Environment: real
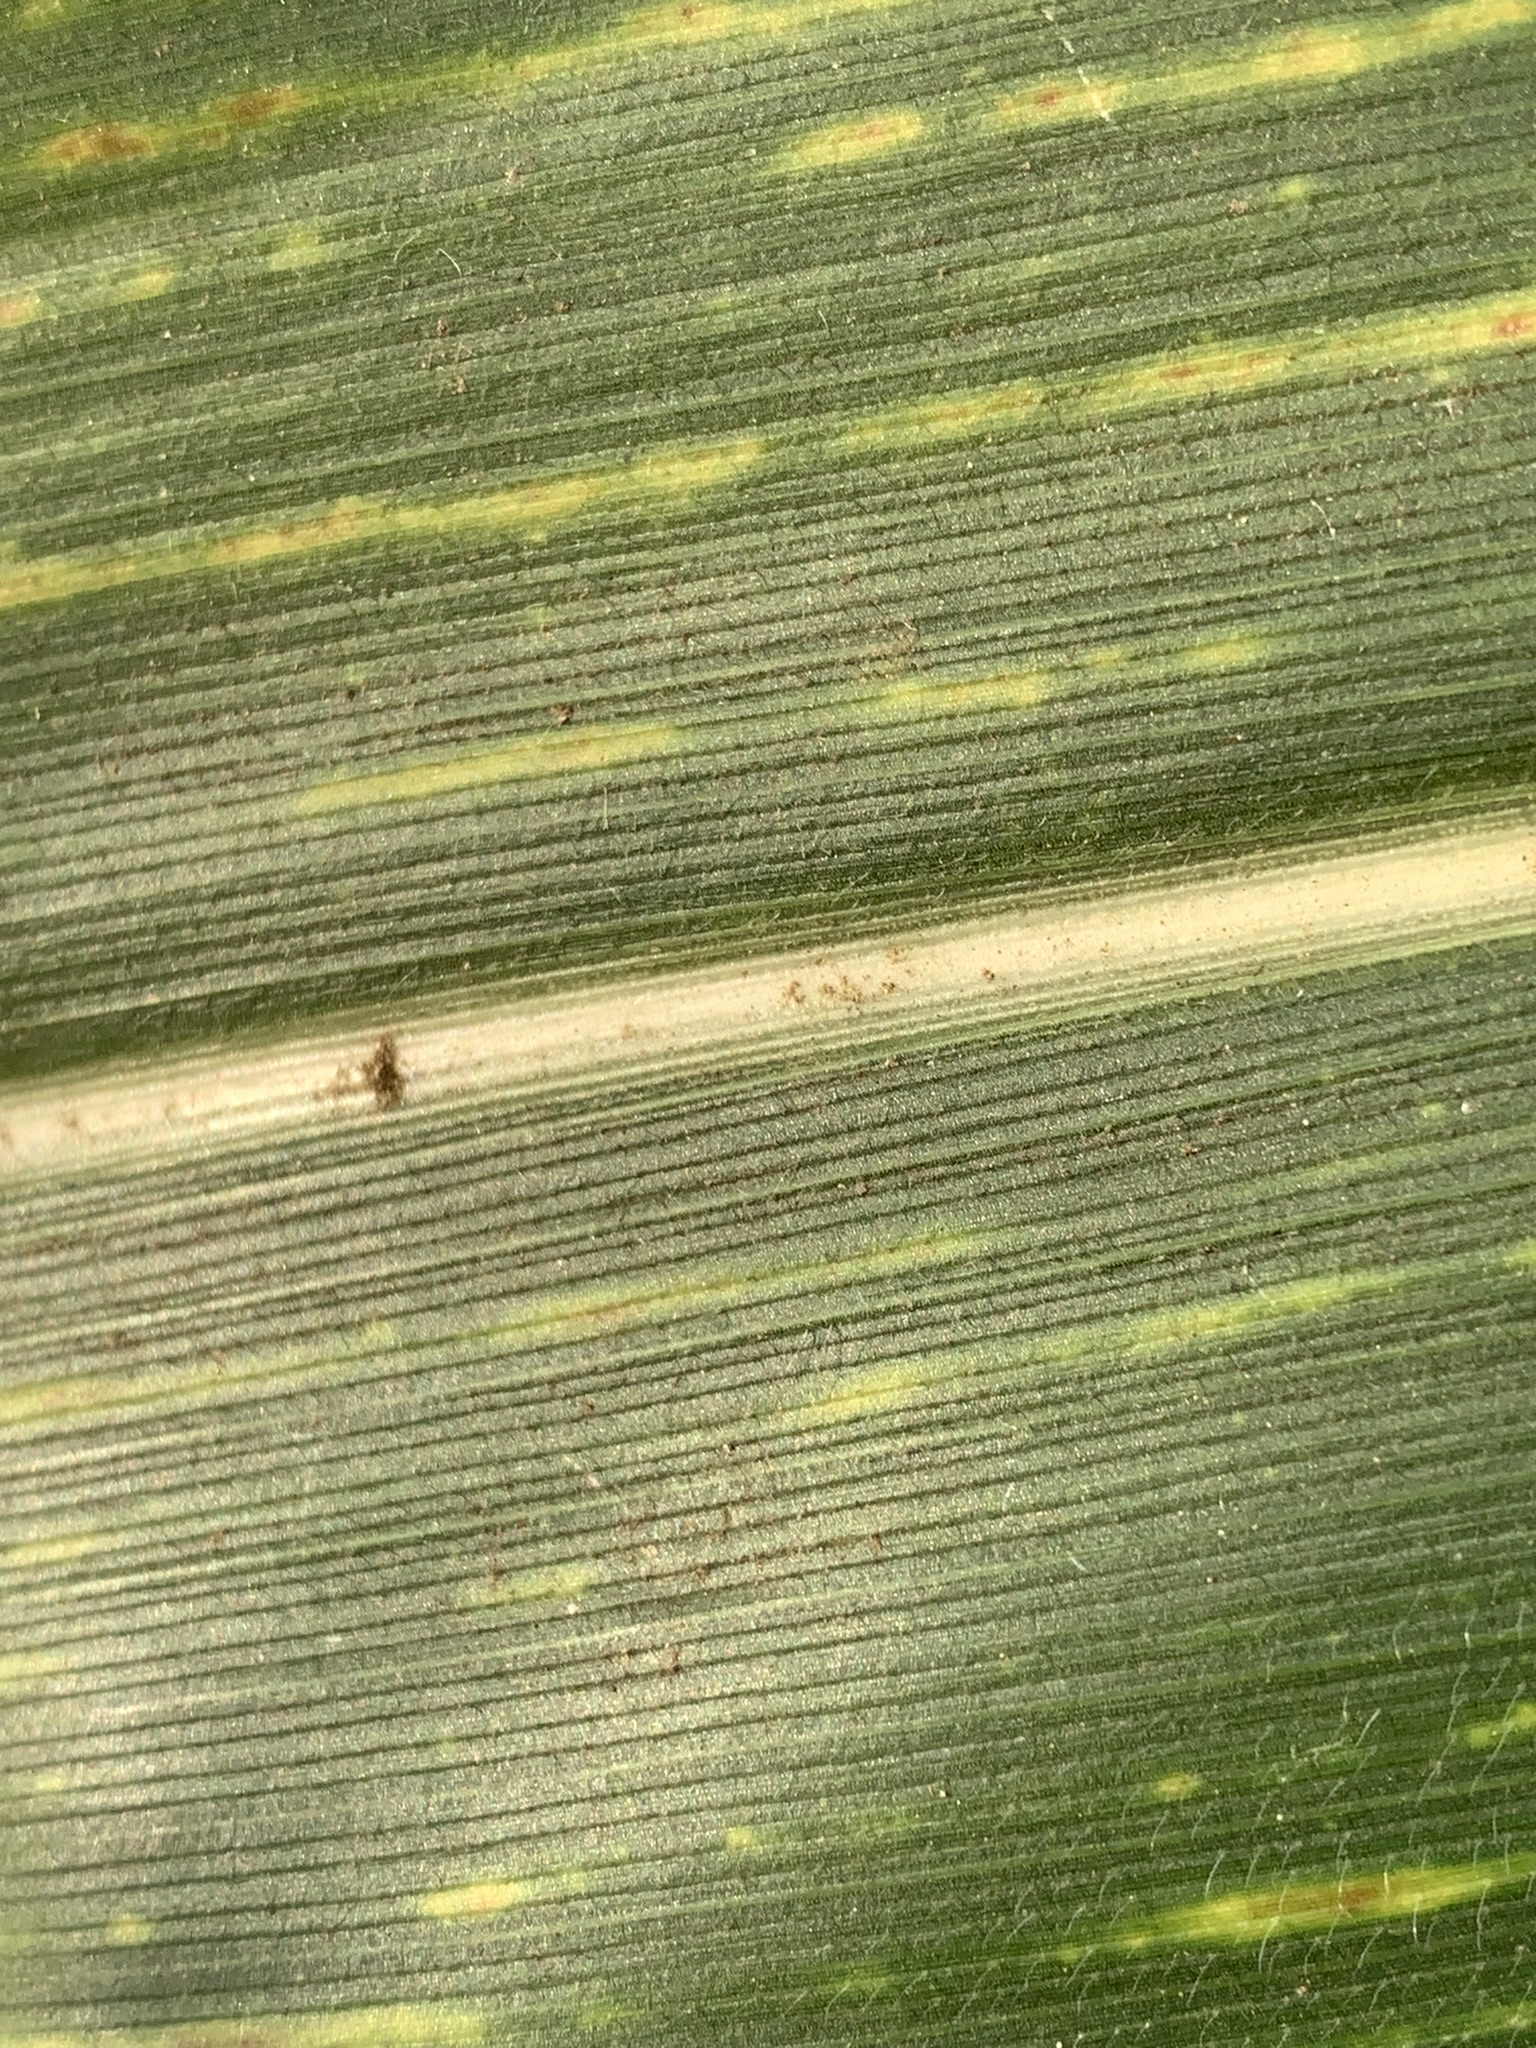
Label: lethal_necrosis